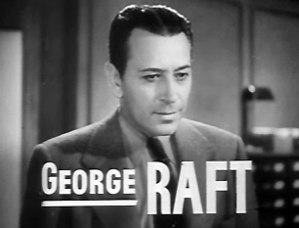
George Raft
George Raft, egentlig George Ranft, var en amerikansk filmskuespiller.